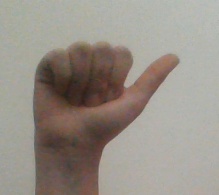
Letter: dhad